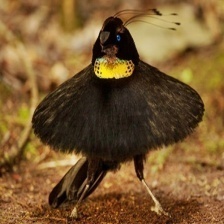
Species: WILSONS BIRD OF PARADISE
Scientific name: CICINNURUS RESPUBLICA